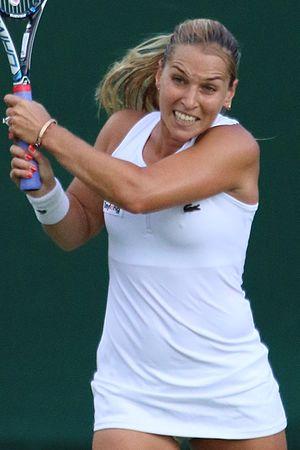
Dominika Cibulková, née le 6 mai 1989 à Bratislava, est une joueuse de tennis slovaque.